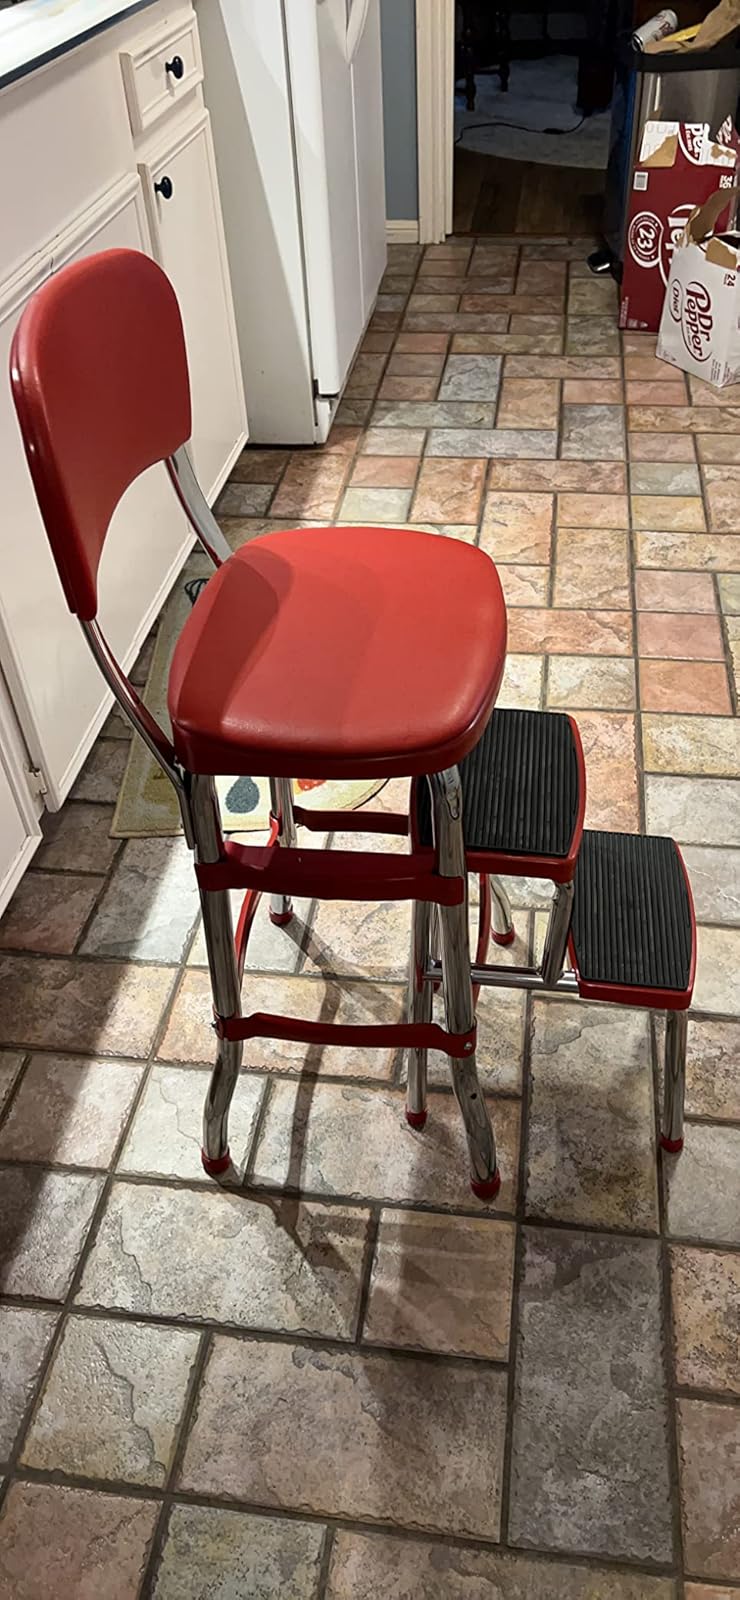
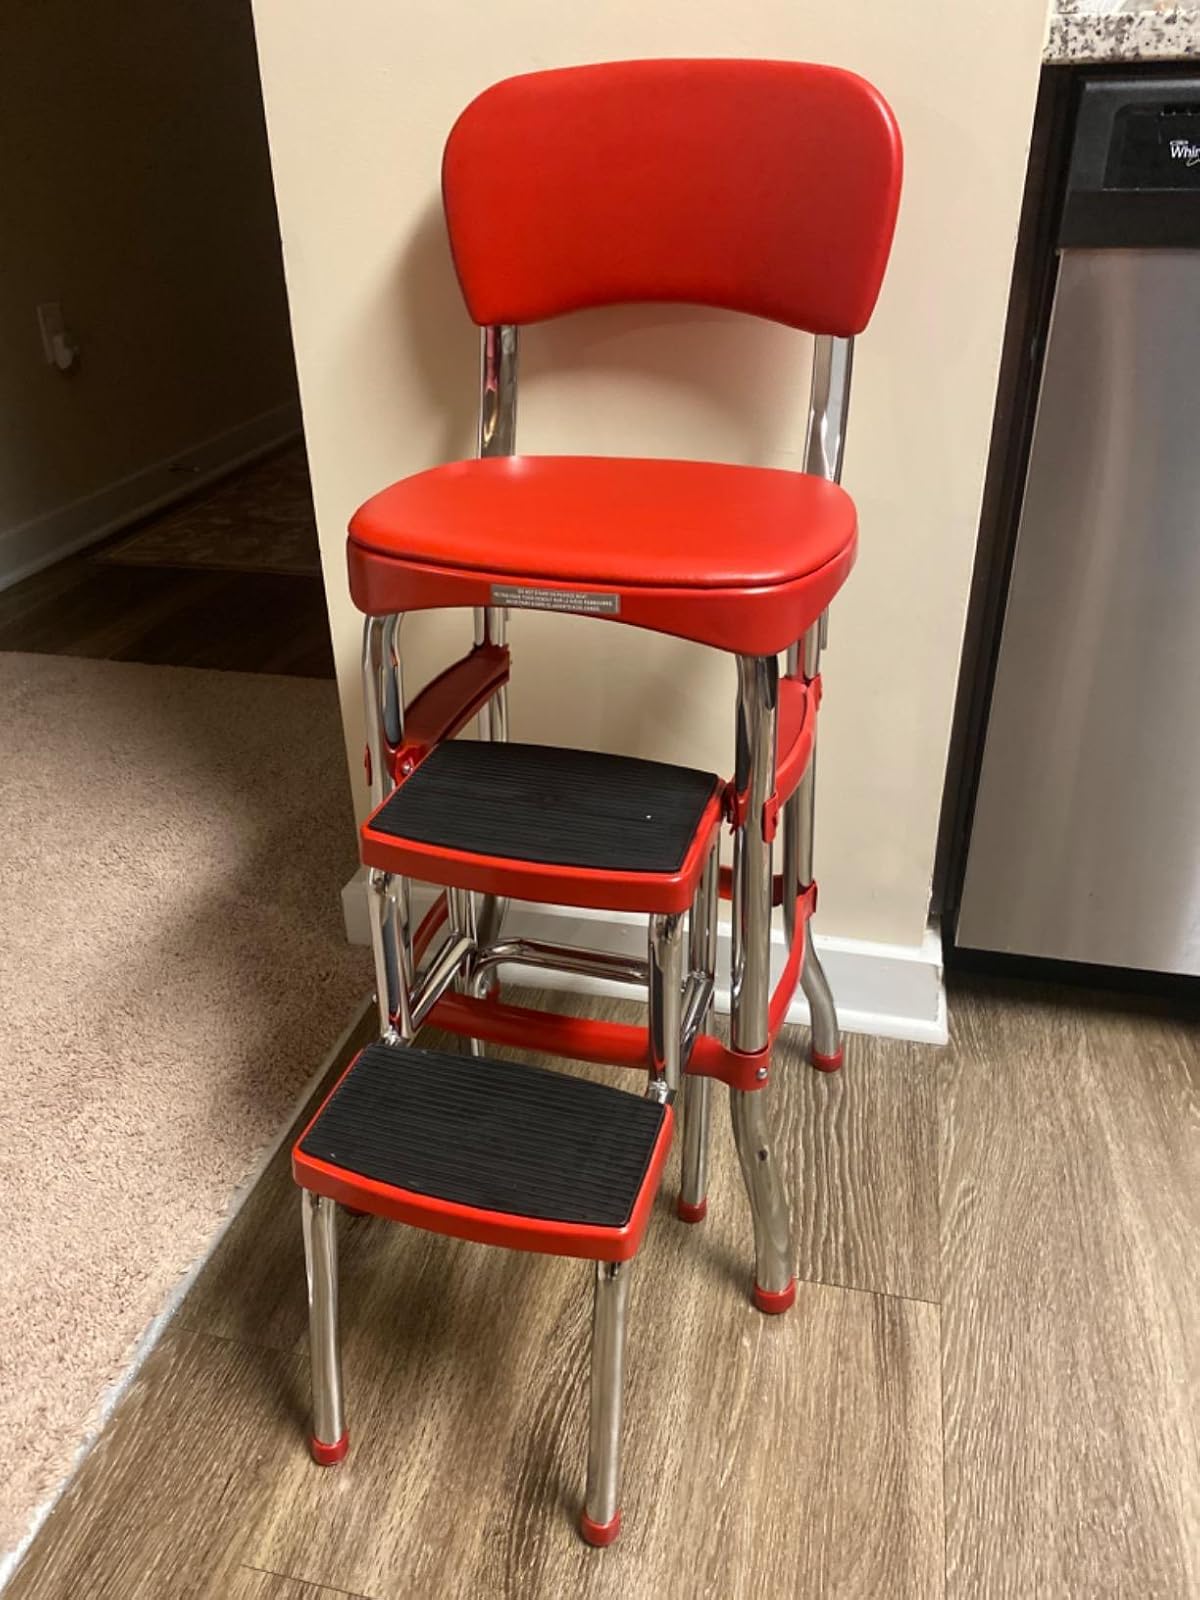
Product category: items_chair
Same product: yes